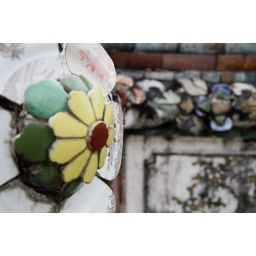
(shots from a boat trip on the Chao Praya river and the nearby canals in Bangkok)